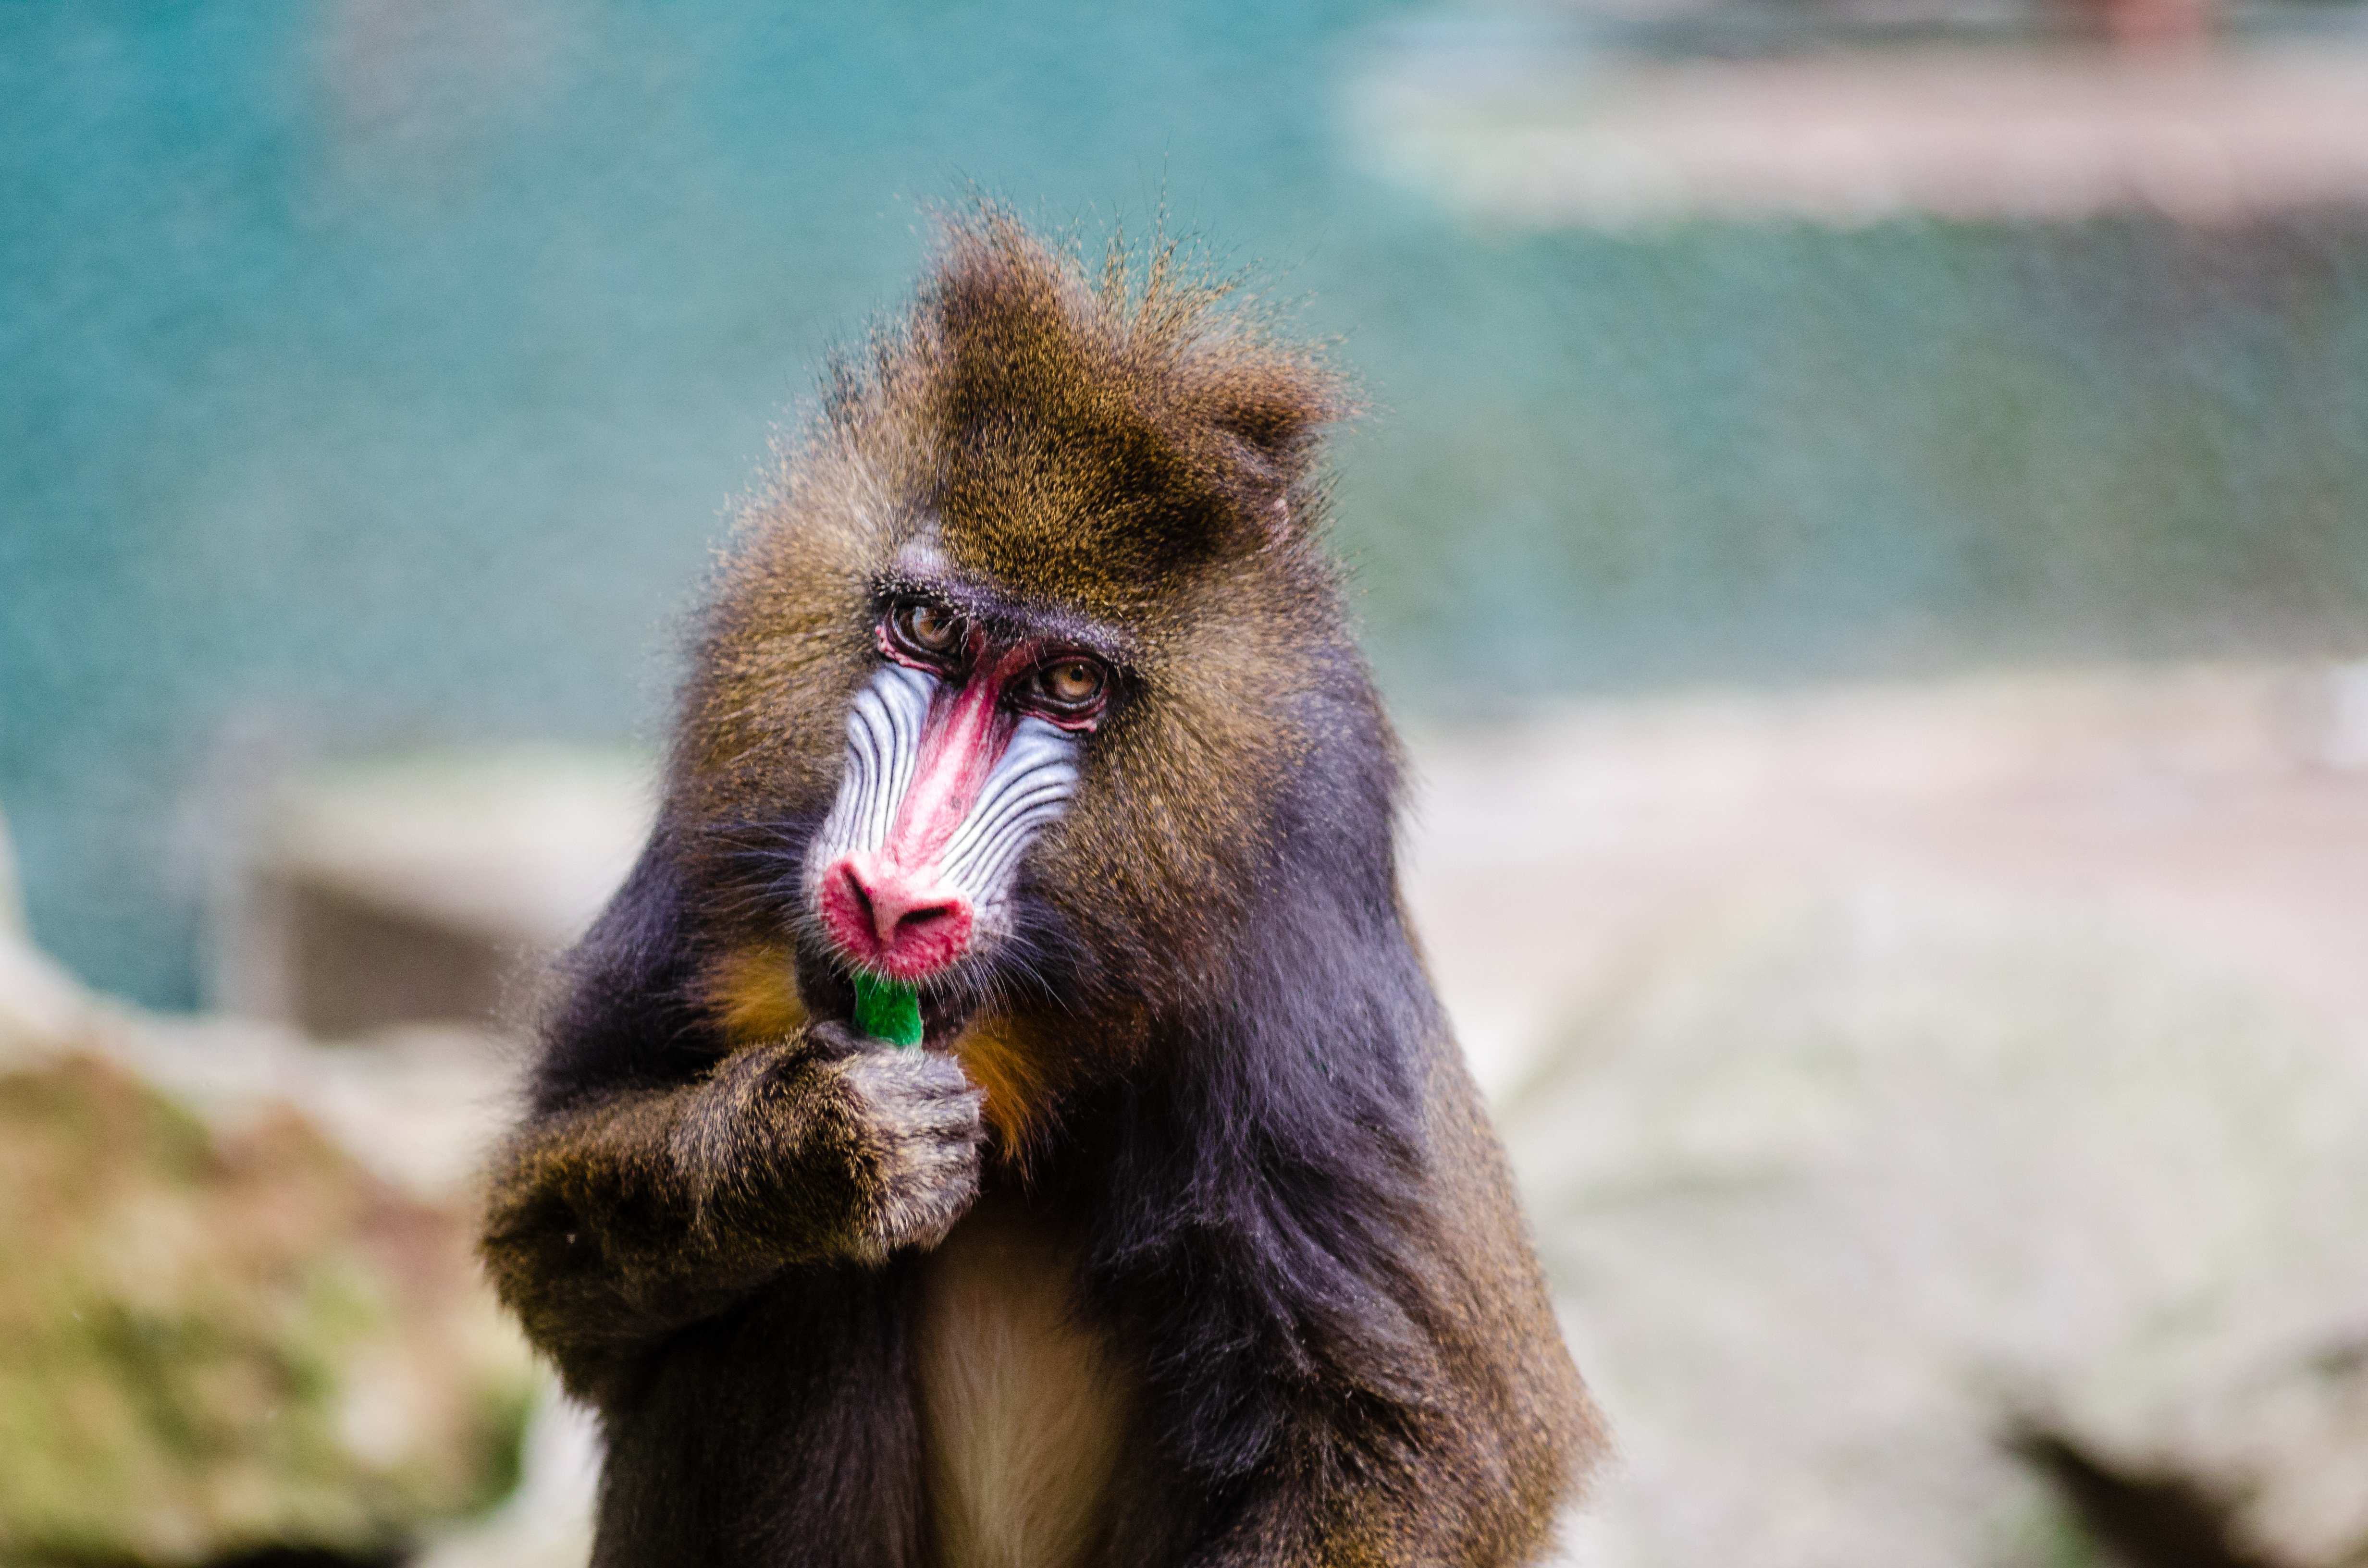
wildlife, zoo, mammal, fauna, primate, baboon, vertebrate, mandrill, macaque, old world monkey, outdoor recreation